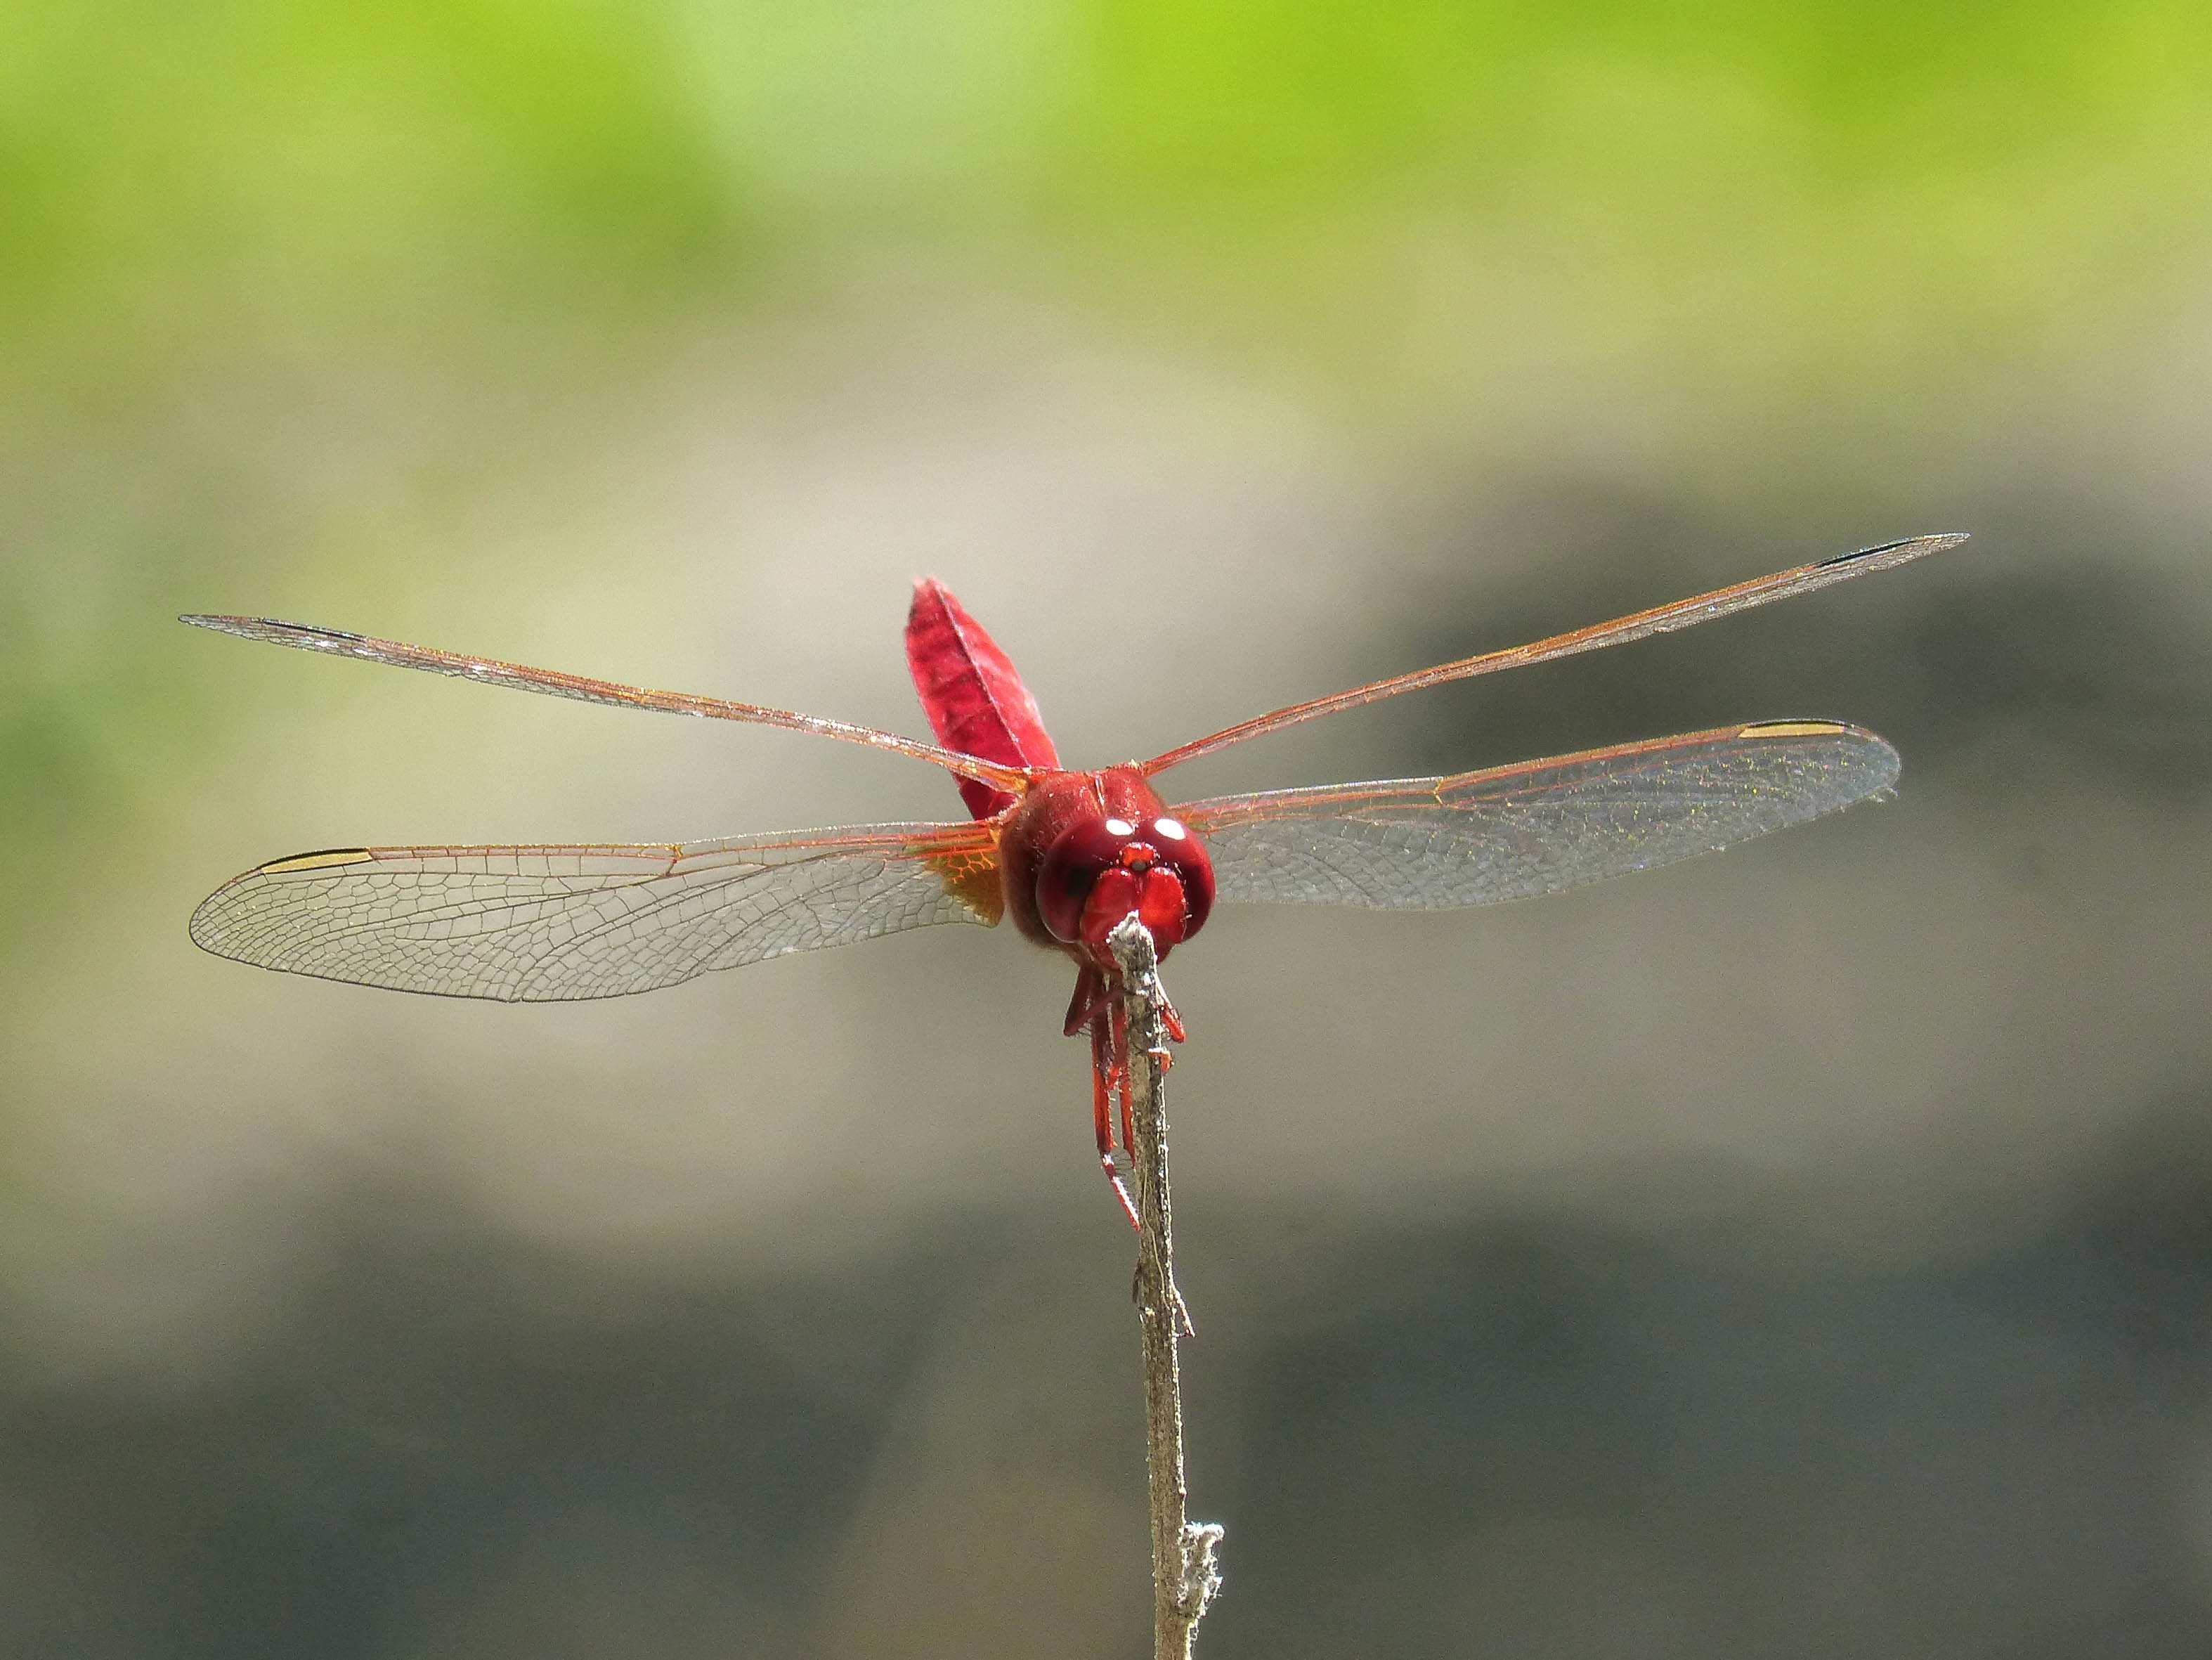
nature, wing, photography, stem, insect, fauna, invertebrate, close up, dragonfly, wetland, damselfly, macro photography, arthropod, winged insect, red dragonfly, erythraea crocothemis, plant stem, dragonflies and damseflies, net winged insects